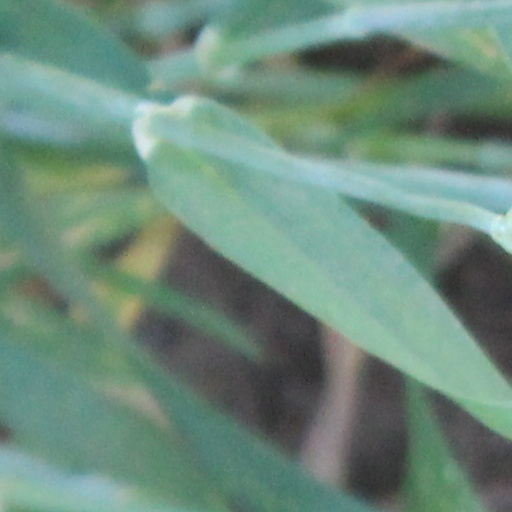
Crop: wheat